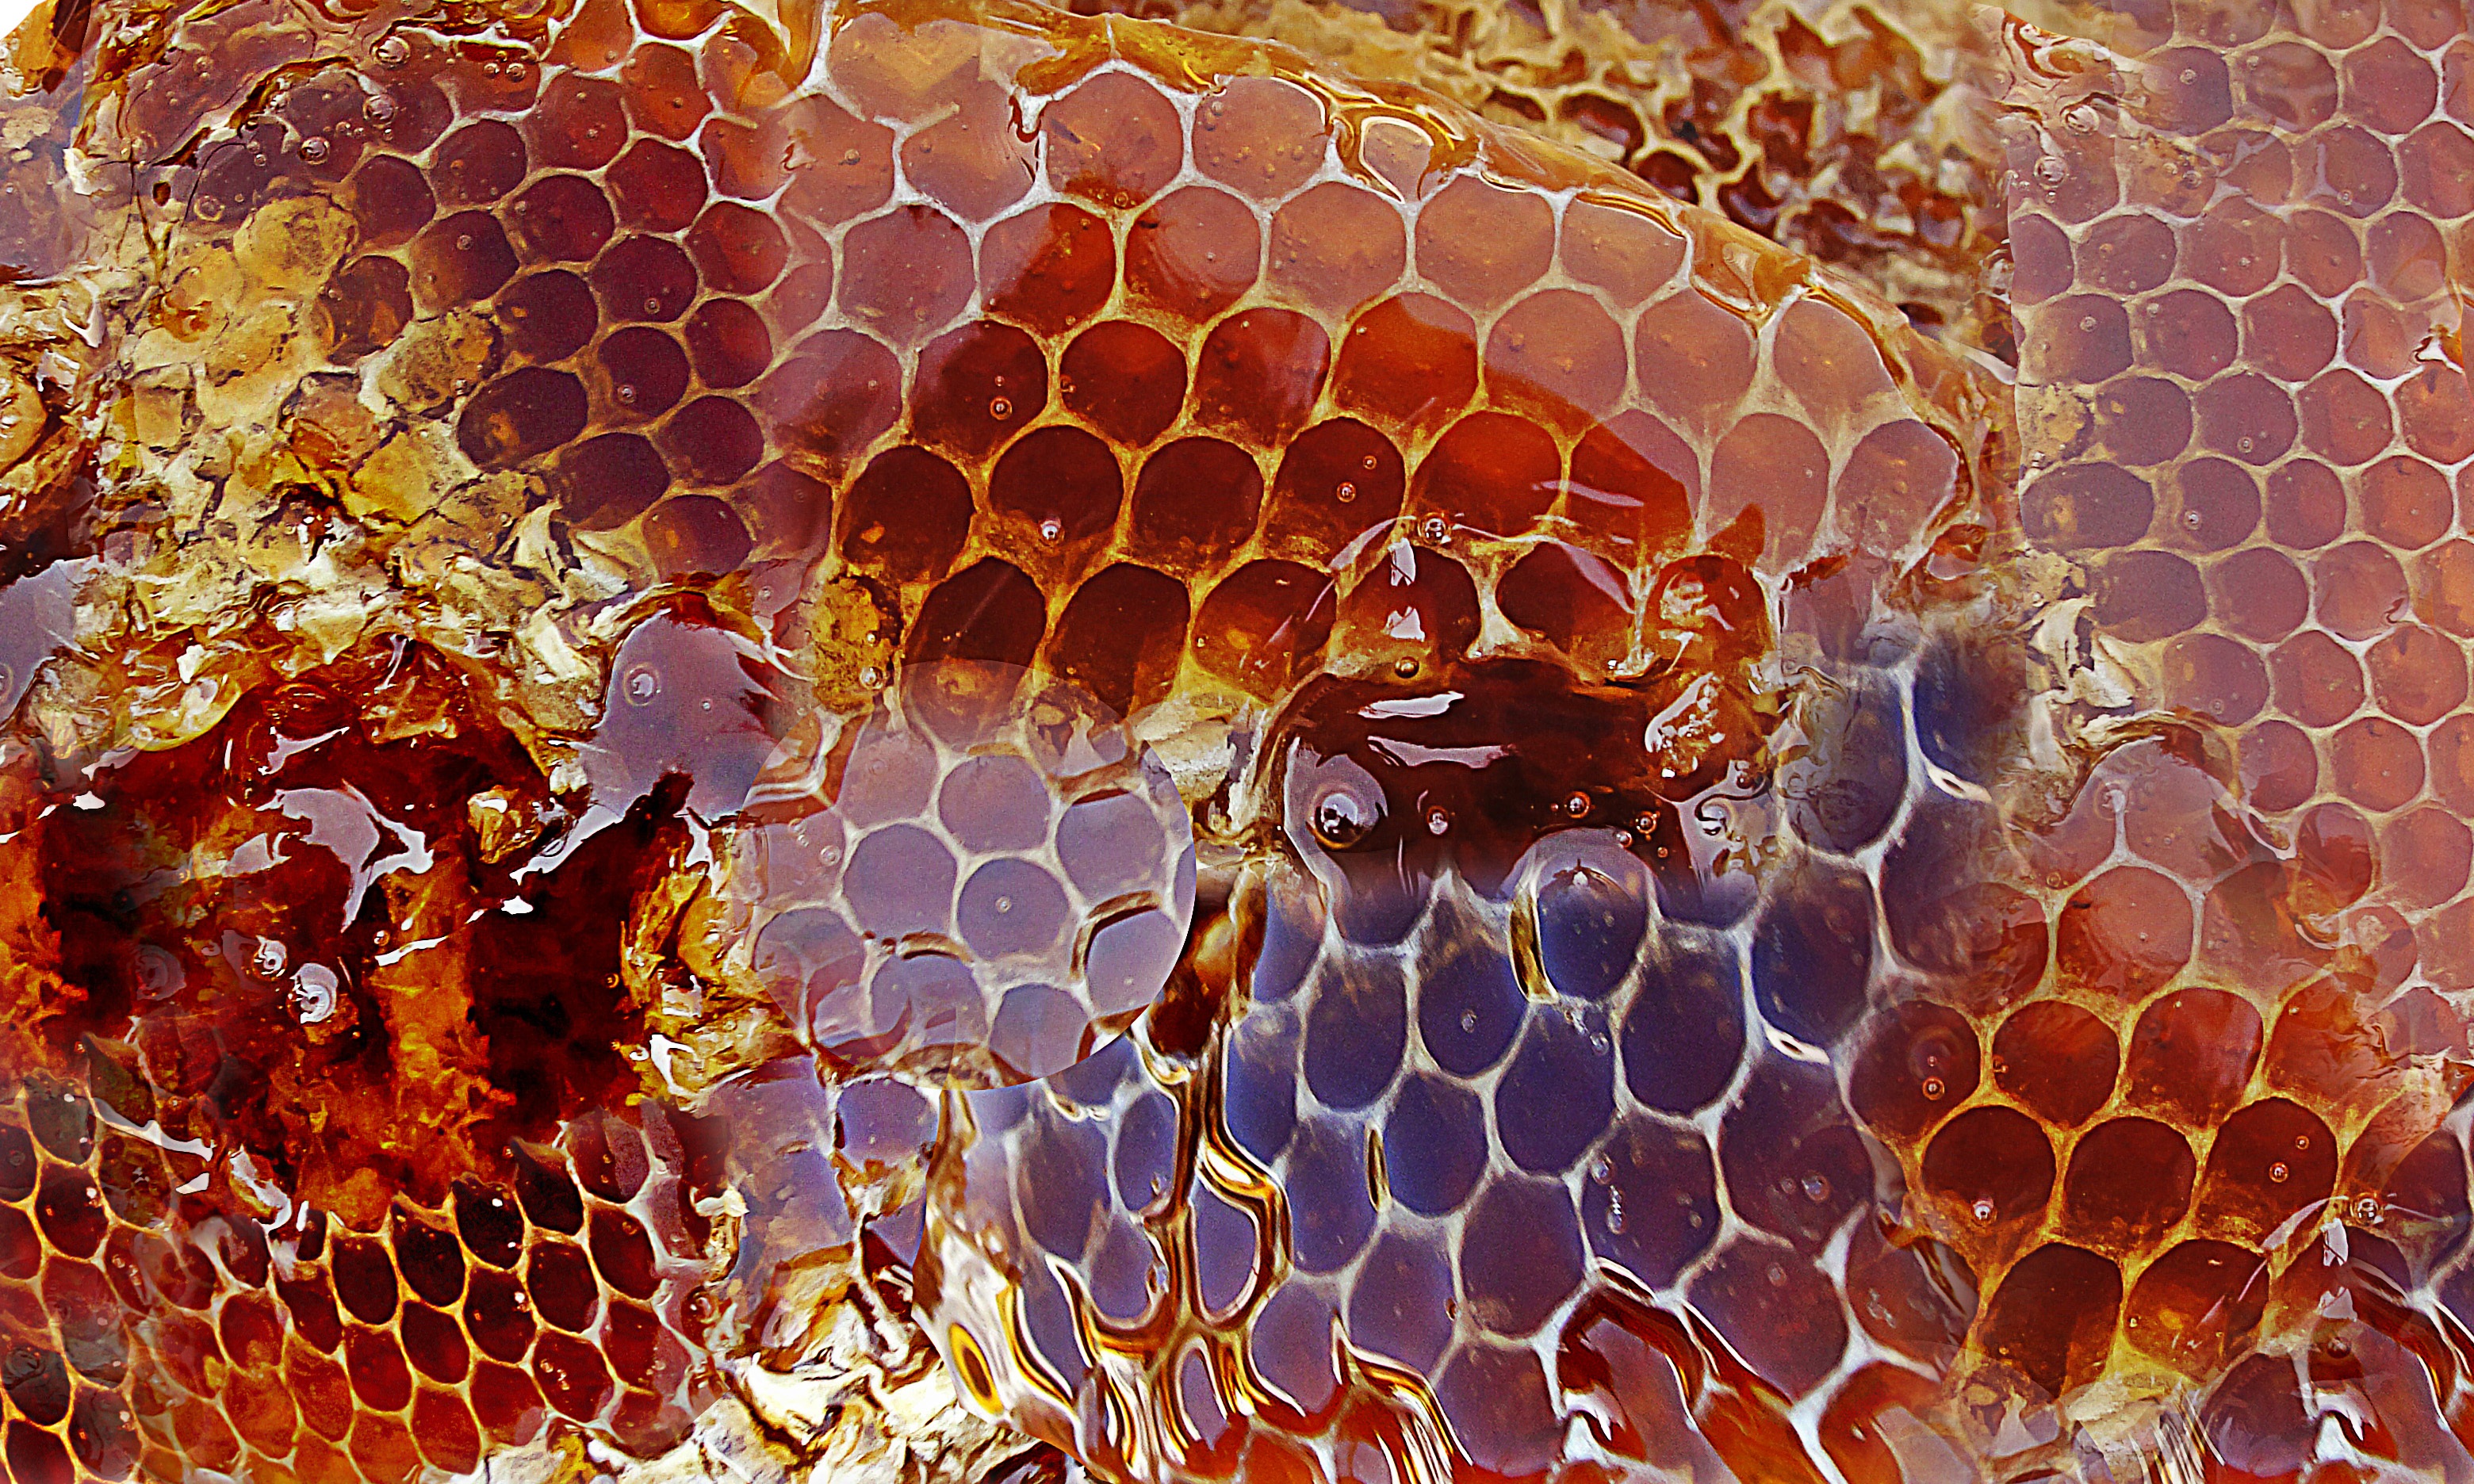
sweet, flower, honey, pattern, pollen, food, insect, healthy, material, circle, invertebrate, design, bee, cells, character, nectar, honeycomb, bees, diaper, macro photography, honey bee, membrane winged insect, fractal art